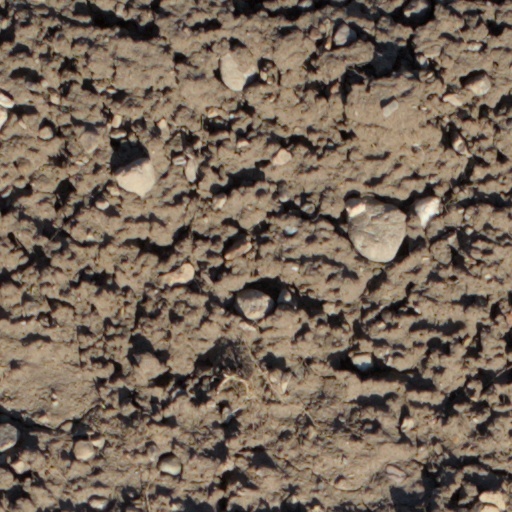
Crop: wheat